Operation Lumberjack

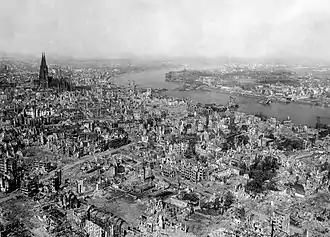
Cologne after it was captured by the Allies

Bradley launched Lumberjack on 1 March. In the north, the First Army rapidly exploited bridgeheads over the Erft River, entering Euskirchen on 4 March and Cologne on the fifth. Cologne was in U.S. Army control by the seventh. The First Army then pushed towards the Ahr River valley, the likely point of retreat for what was left of the German Army's LXVI and LXVII Korps.